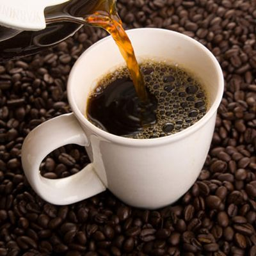
again , the caffeine kicks your metabolism into high gear .